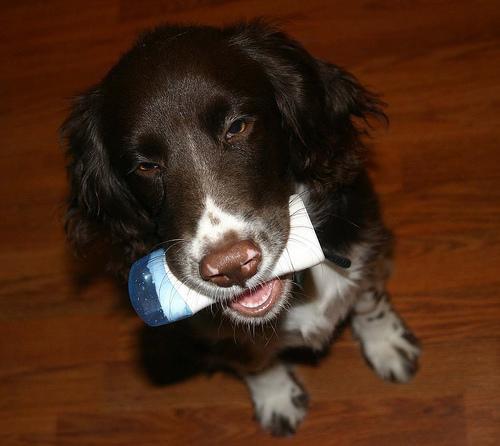
English_springer